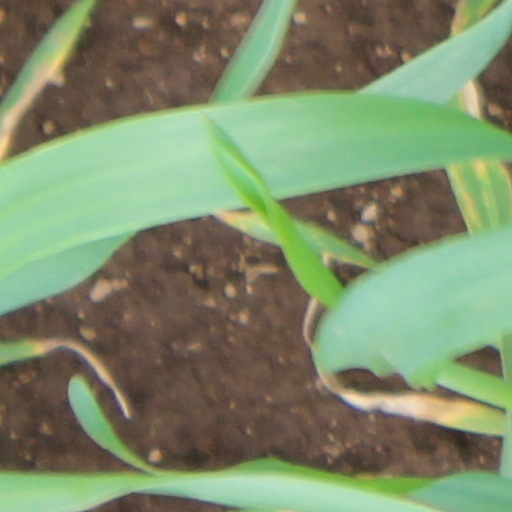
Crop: wheat